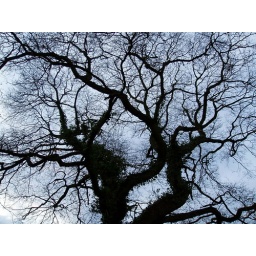
Oak tree with ivy against a winter sky